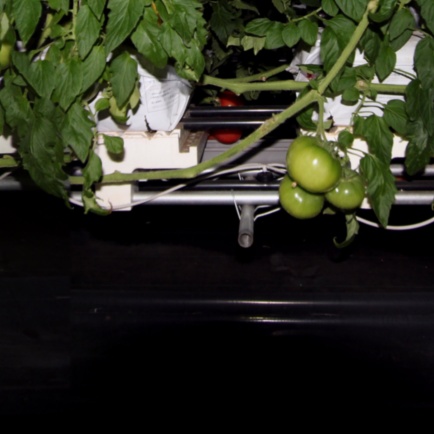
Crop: tomato